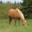
Label: horse